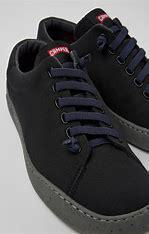
Brand: Camper
Model: PEU